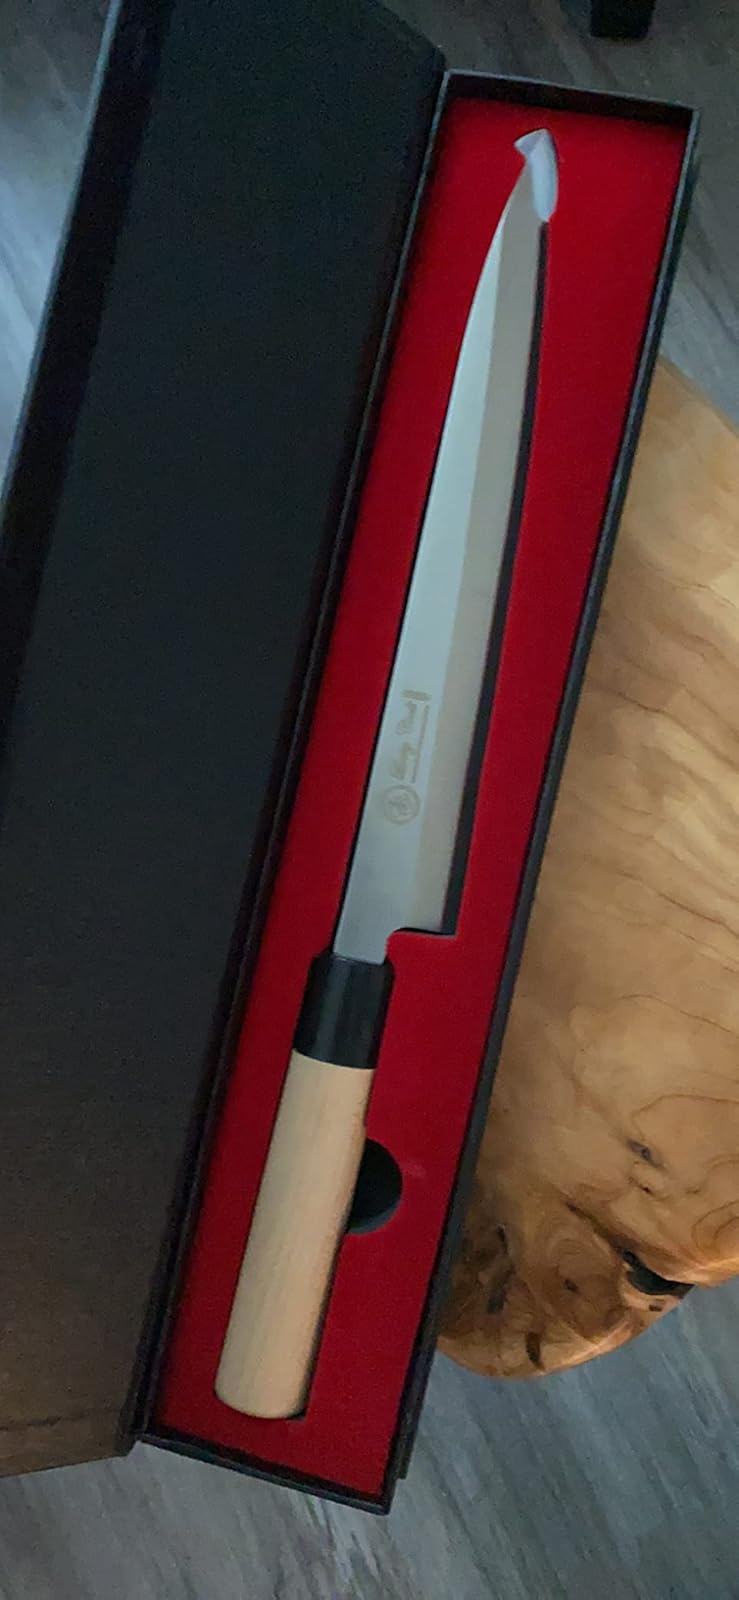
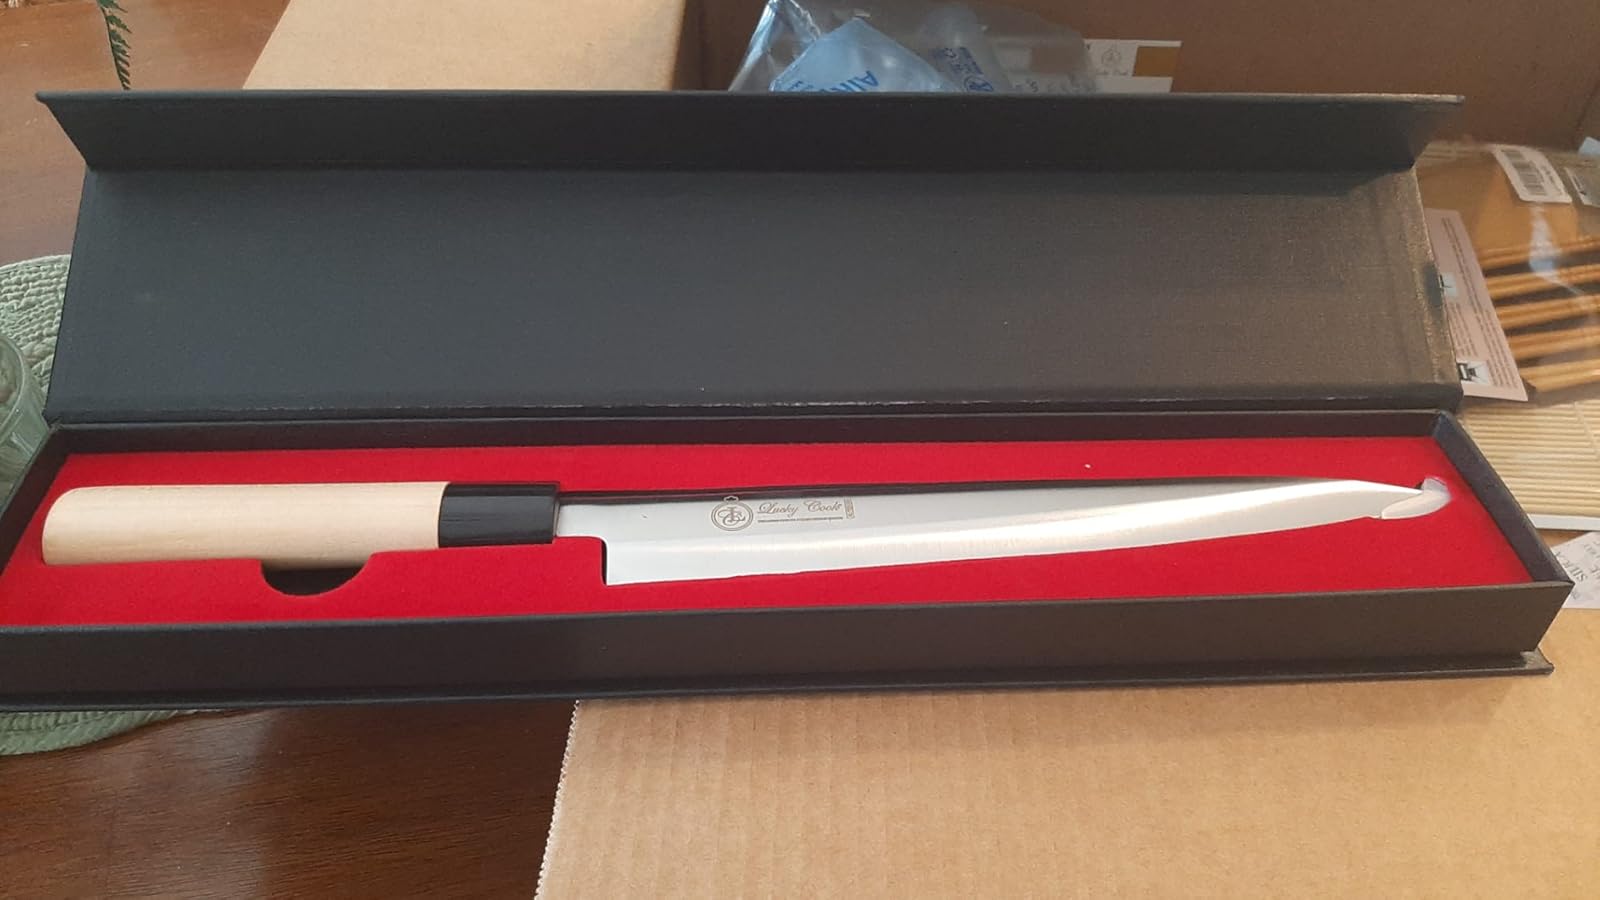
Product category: items_knife
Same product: yes